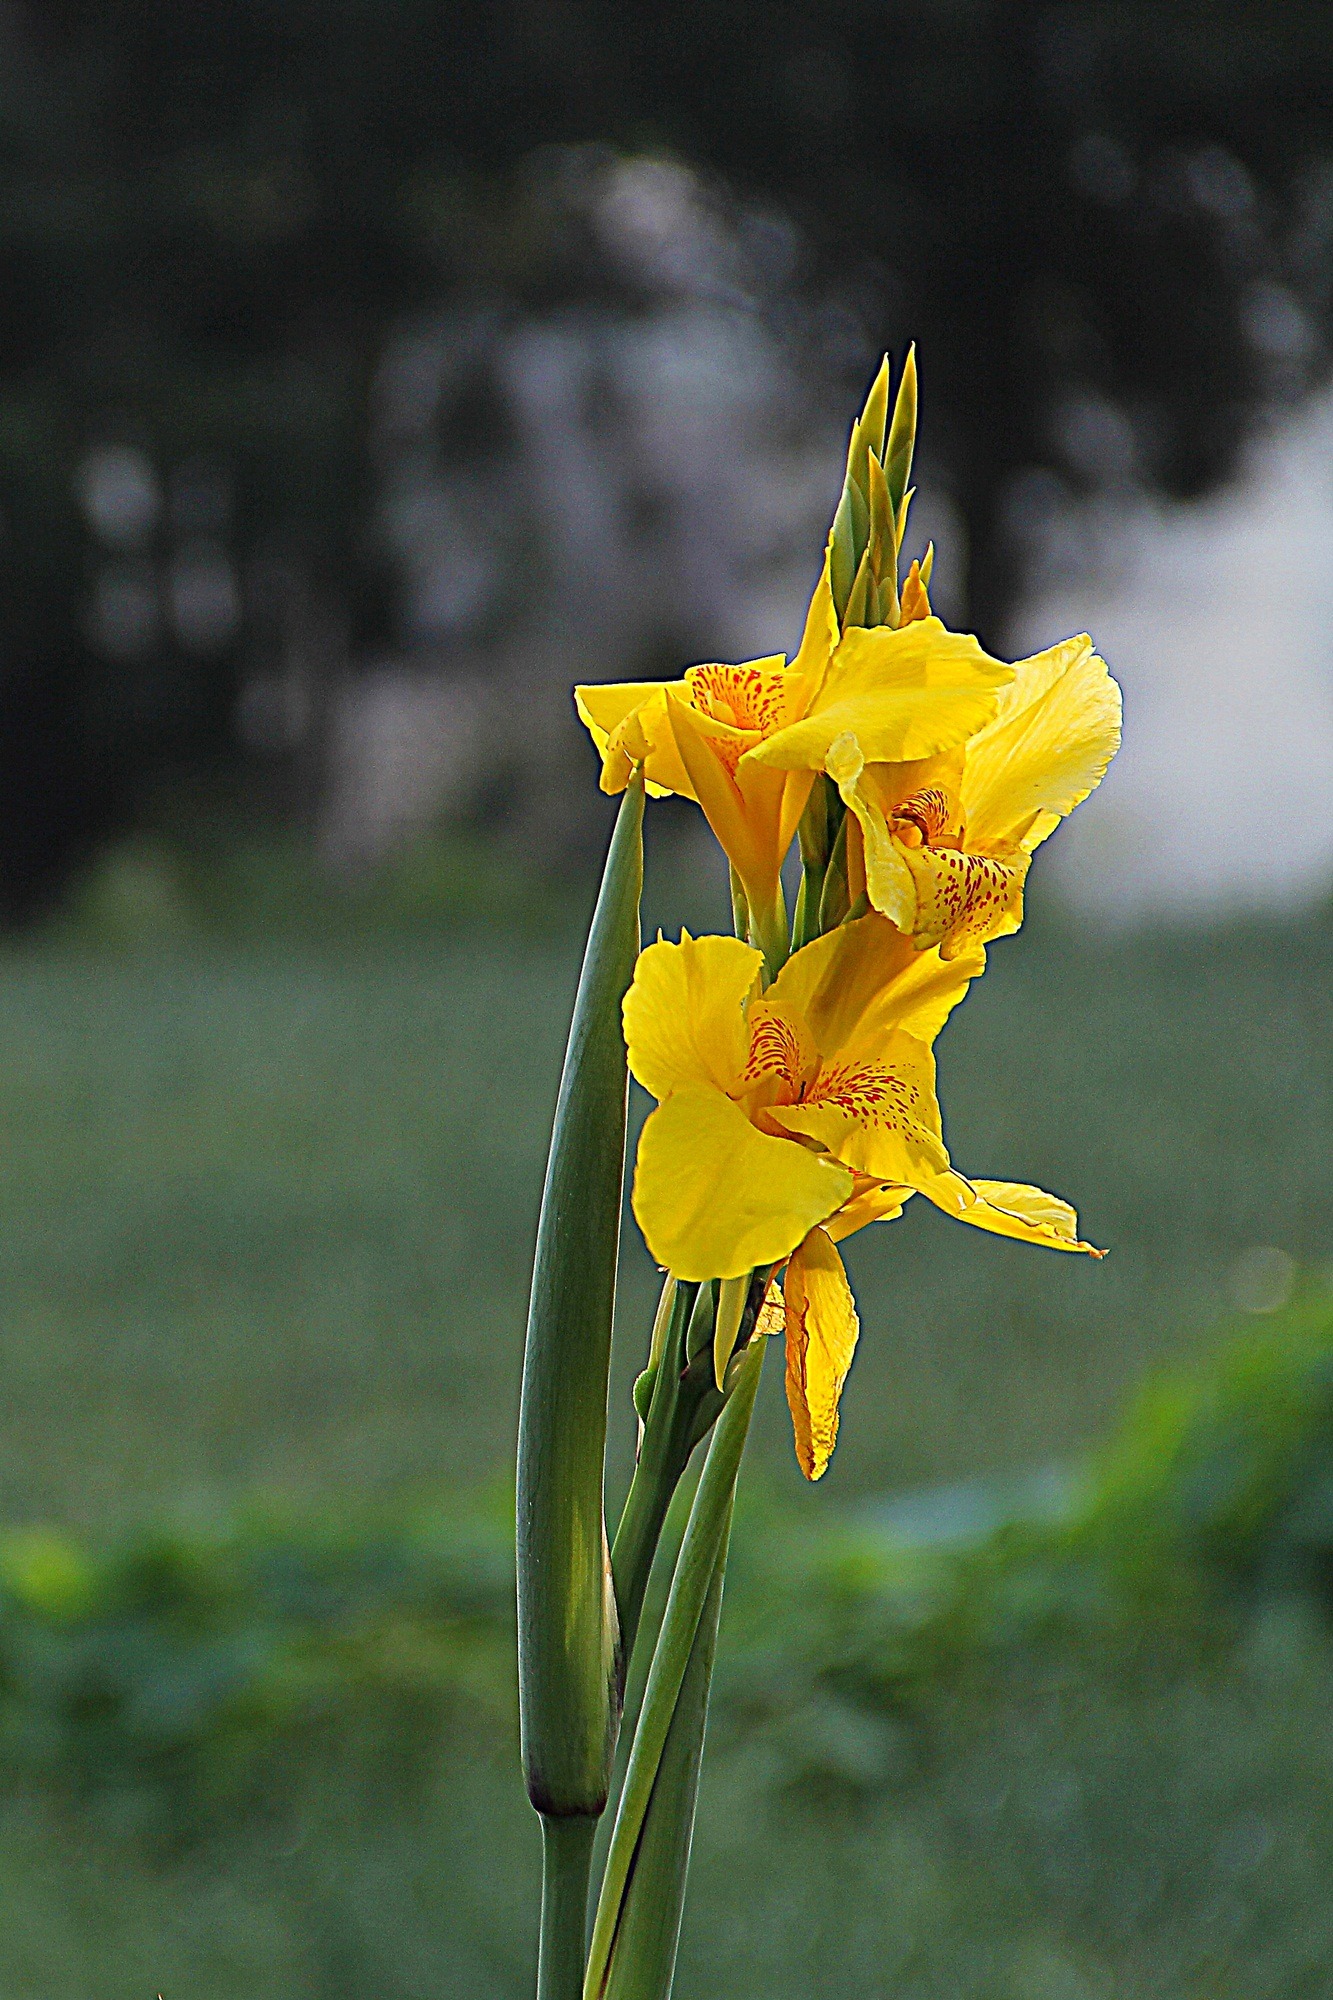
blossom, plant, stem, flower, petal, bloom, floral, aroma, wild, environment, idyllic, decoration, rural, pollen, bulb, scenic, lush, fresh, romantic, botany, yellow, garden, flora, perennial, season, life, florist, ecology, wildflower, outdoors, landscaping, gardening, iris, bright, growing, narcissus, springtime, elegant, soft, ornamental, delicate, purity, vibrant, bud, pure, attractive, elegance, scent, scented, fragrance, harmony, botanic, macro photography, flowering plant, fragility, plant stem, land plant